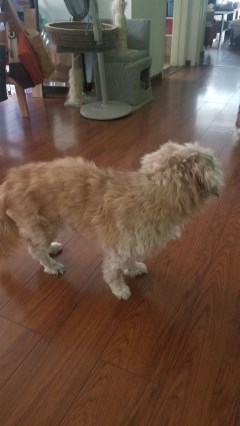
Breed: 3336-n000121-chinese_rural_dog